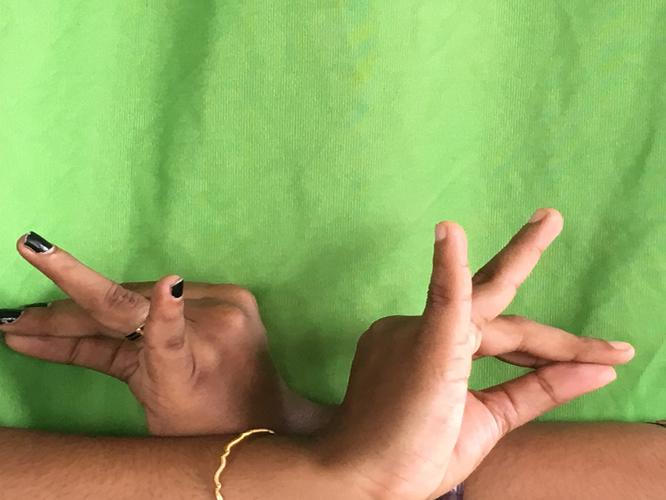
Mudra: Katakavardhana
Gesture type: double_hand